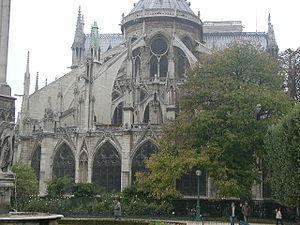
ND Paris